Timon of Athens

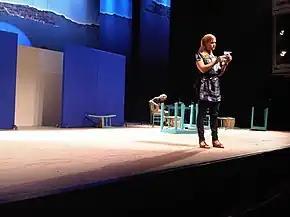
The Steward (played by ) in a 2013 Dutch modern-dress performance by

Major motifs in "Timon" include dogs, breath, gold (from act IV on), and "use" (in the sense of usury). One of the most common emendations of the play is the Poet's line "Our Poesie Is as a Gowne, which uses From whence 'tis nourisht", to "our poesy is as a gum, which oozes from whence 'tis nourished" (originated by Pope and Johnson). Soellner says that such emendations erode the importance of this motif, and suggests a better emendation would be "from" to "form," creating a mixed metaphor "revelatory of the poet's inanity."